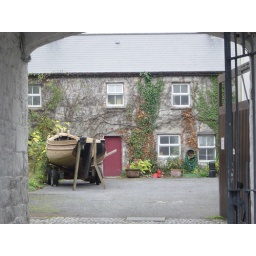
A wooden boat we saw in the middle of a courtyard Galway Ireland